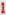
Number: 1